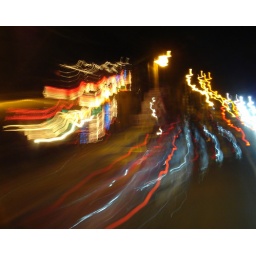
A house with too many Christmas ligts in Long Melford. Blurred from a car Naturally.